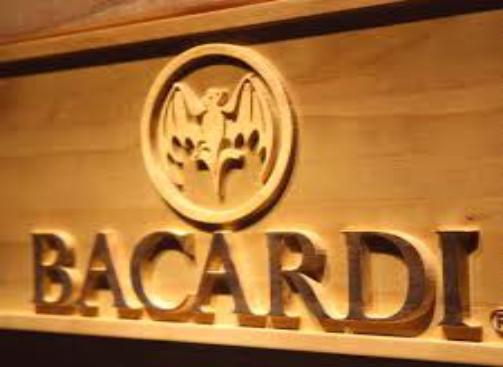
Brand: Bacardi
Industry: Food